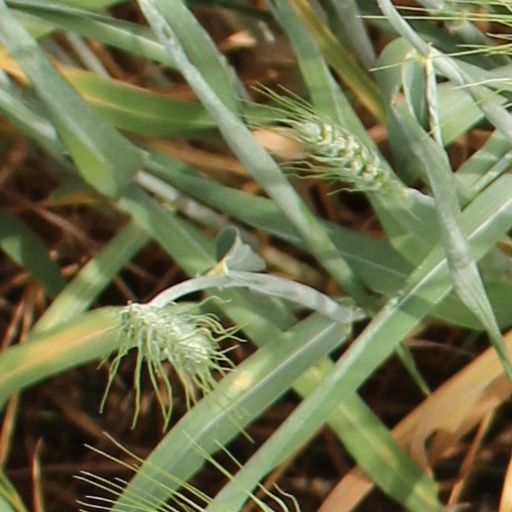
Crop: wheat